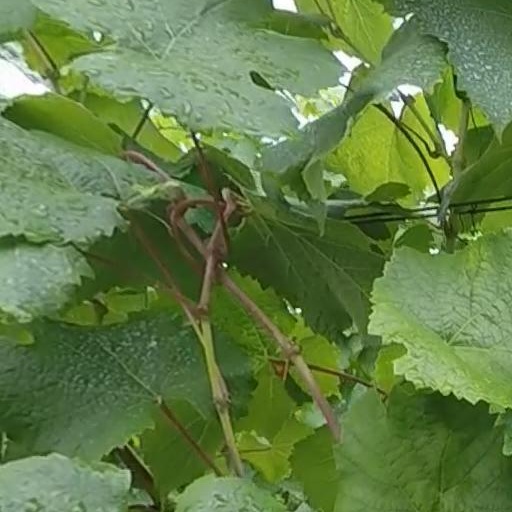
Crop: grape